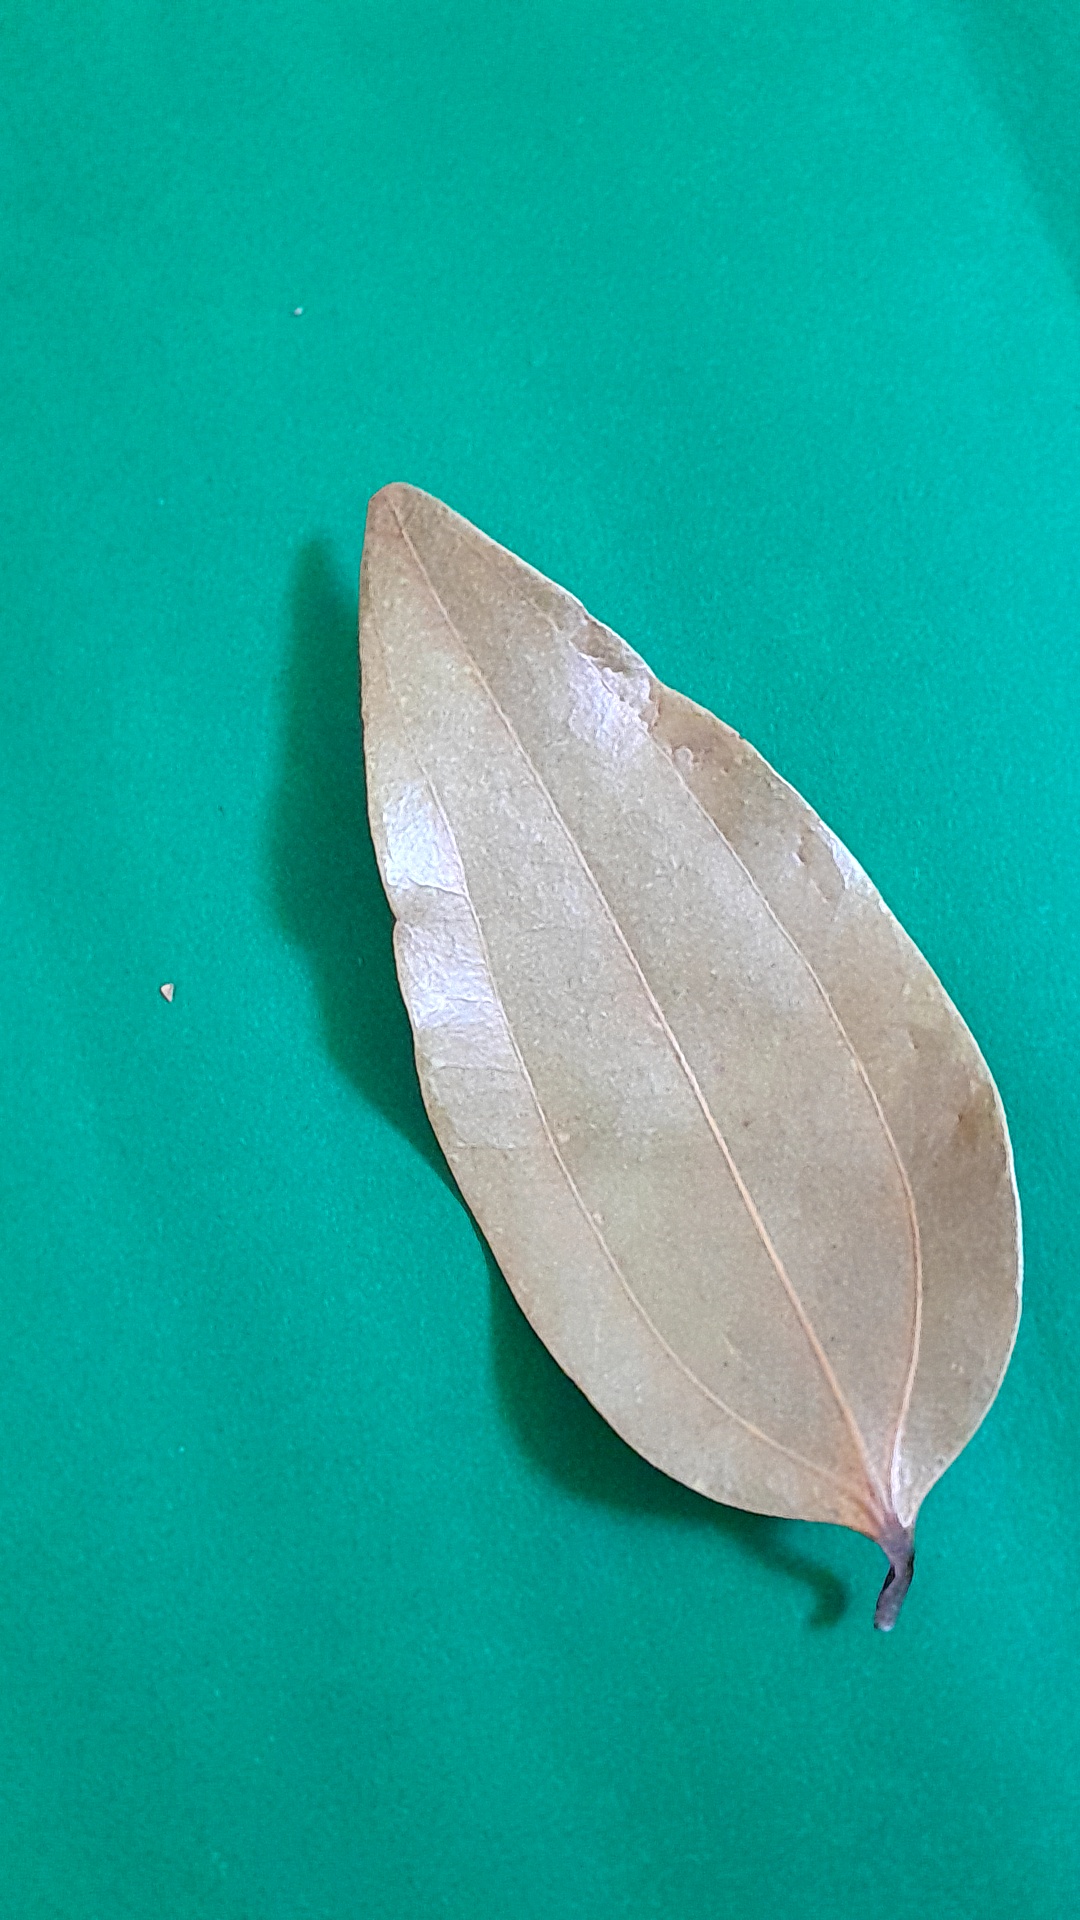
Label: Dry Leaf